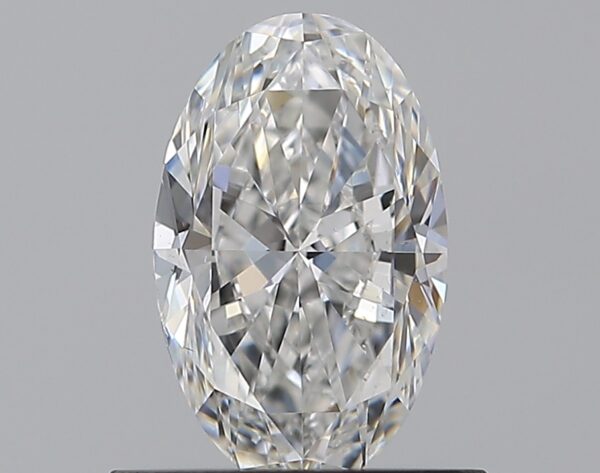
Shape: oval
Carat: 0.7
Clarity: VS2
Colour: F
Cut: VG
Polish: EX
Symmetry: VG
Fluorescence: N
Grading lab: GIA
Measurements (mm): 7.47 x 4.61 x 2.88